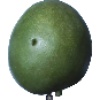
Label: Mango 1